ItaloBrothers

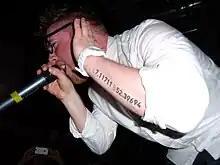
Matthias Metten from ItaloBrothers live in Italy at Reggio nell'Emilia (March 2012). The tattoo on his arm contains the geographical coordinates of the house where he has grown up near the German town Nordhorn.

The band was founded in November 2005, the three band members having already made music together since 2003. Their first official release was "The Moon", an italo-dance track released in July 2006 on an EP by their label Zooland called "Zooland Italo EP". In 2007, they gained growing popularity with the release of "Moonlight Shadow", a cover version of the 1980 release of the same name by Mike Oldfield and a cooperation with German dance group Tune Up! called "Colours of the Rainbow".